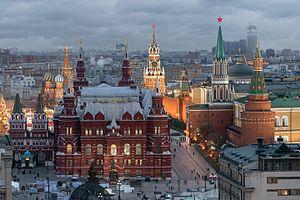
Musée historique d'État de Moscou sur la Place Rouge à Moscou. Español: Vista del Museo Estatal de Historia frente a la Plaza Roja. Moscú, Rusia. Polski: Widok na
Moscou est la capitale de la Russie et compte environ douze millions six cent mille habitants intra muros sur une superficie de 2 510 km² ce qui en fait la ville la plus peuplée à la fois du pays et d'Europe. Sur le plan administratif Moscou fait partie du district fédéral central et a le statut de ville d'importance fédérale qui lui donne le même niveau d'autonomie que les autres sujets de la Russie. Elle est quasiment enclavée dans l'oblast de Moscou, mais en est administrativement indépendante. Ses habitants sont les Moscovites. Moscou se situe dans la partie européenne de la Russie au milieu d'une région de plaine. Sa latitude élevée lui vaut un climat froid et continental. Le Kremlin, son cœur historique, est édifié sur une colline qui domine la rive gauche de la rivière Moskova.
Le musée historique d'État de Moscou est un musée spécialisé dans l'histoire de la Russie qui est situé entre la place Rouge et la place du Manège à Moscou. Les objets exposés vont de reliques de tribus préhistoriques qui peuplaient le territoire de l'actuelle Russie jusqu'aux œuvres d'art acquises par des membres de la dynastie des Romanov. Le nombre total d'objets des collections du musée se compte en millions.